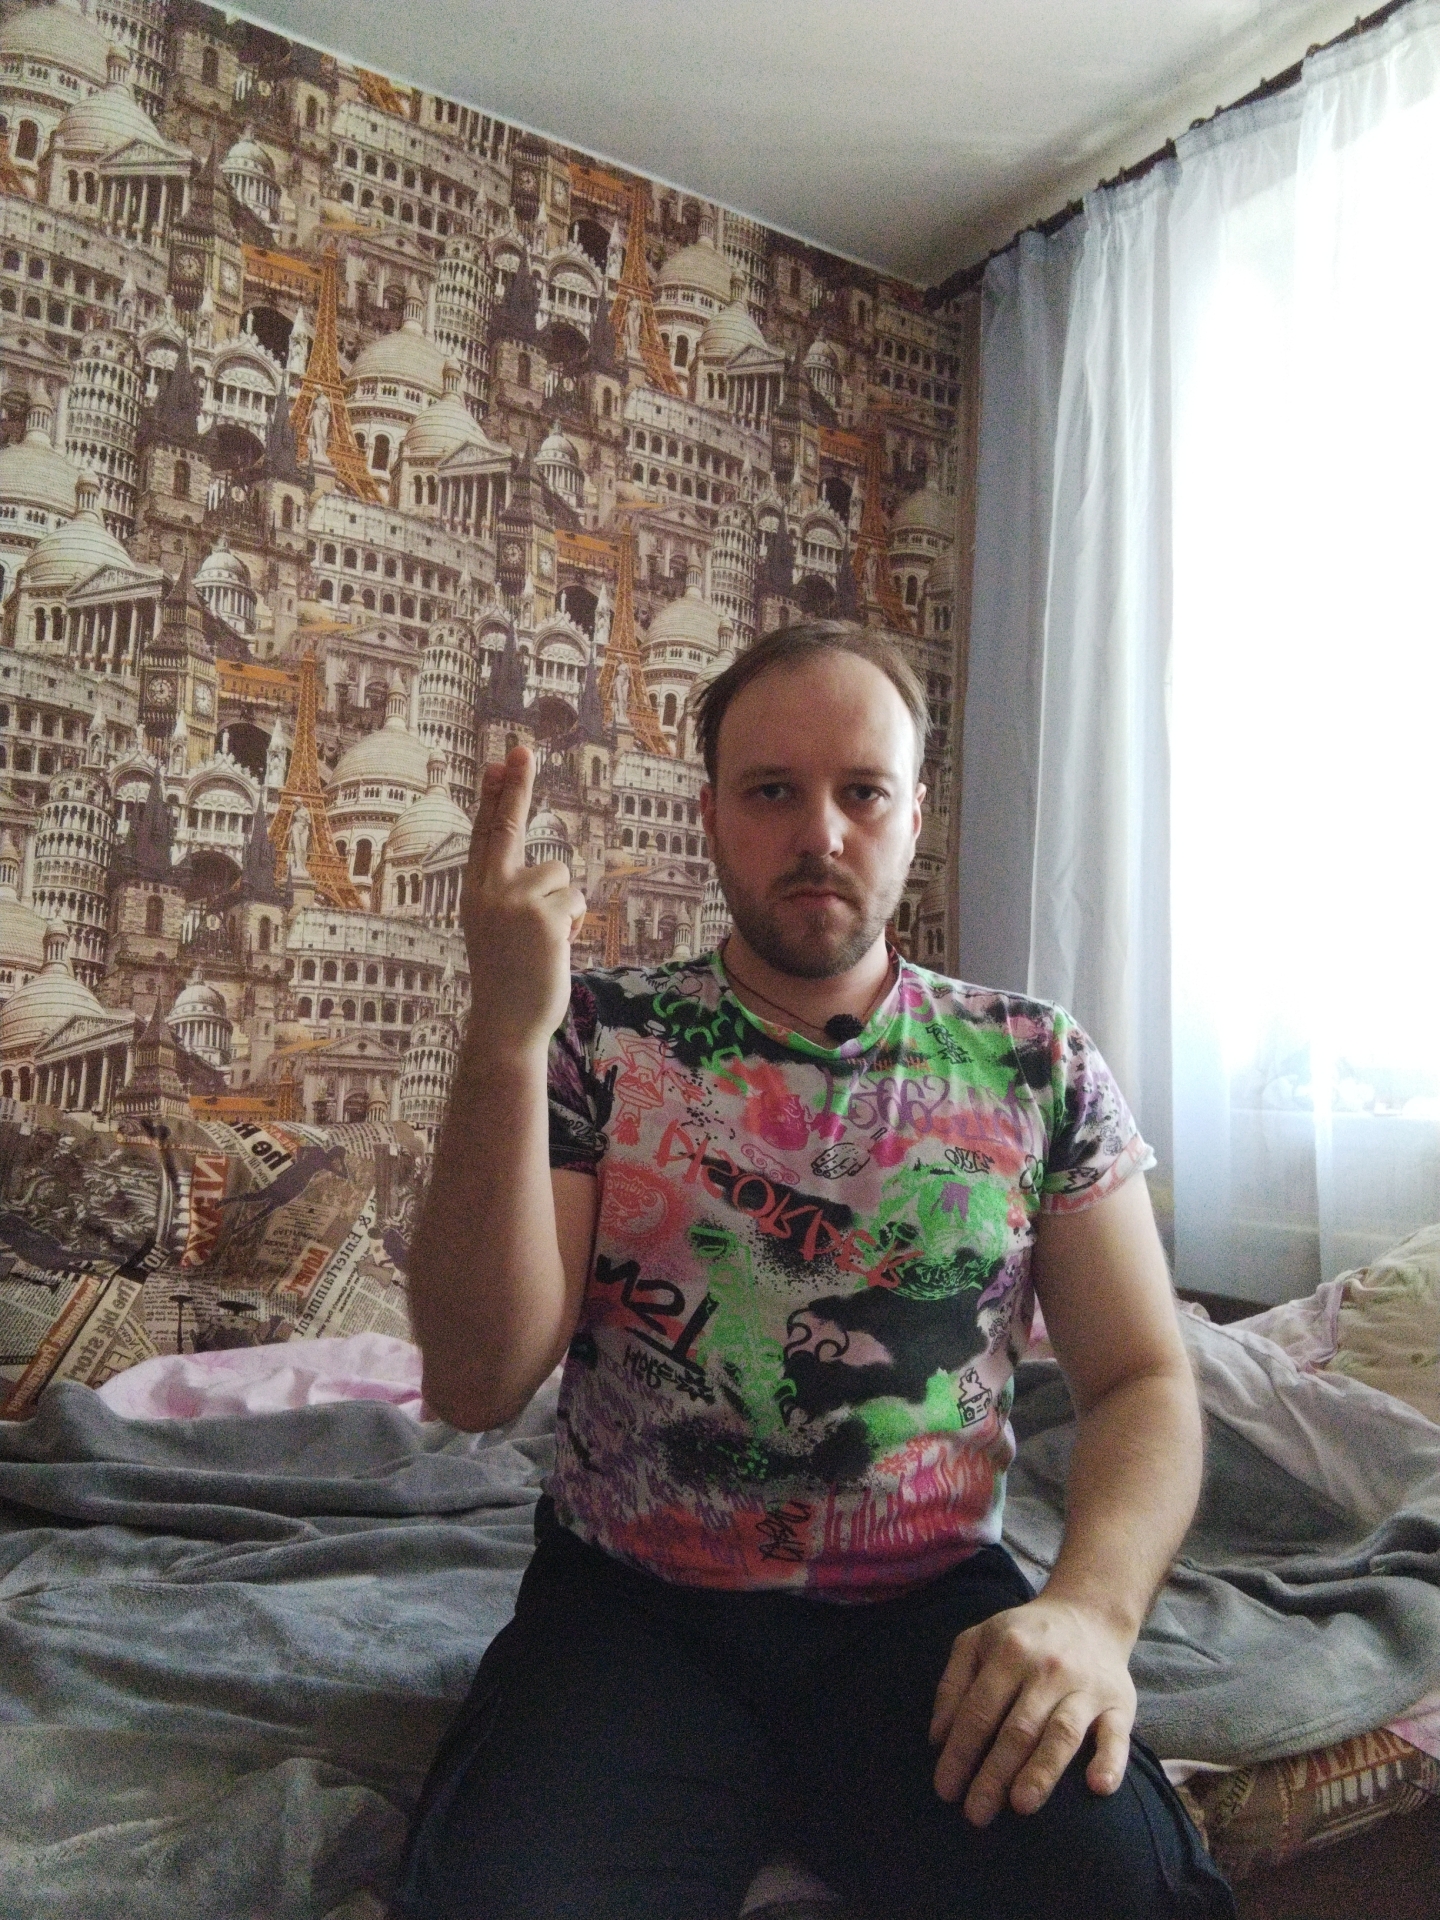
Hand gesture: two_up_inverted